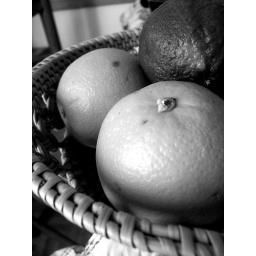
fruit in a basket